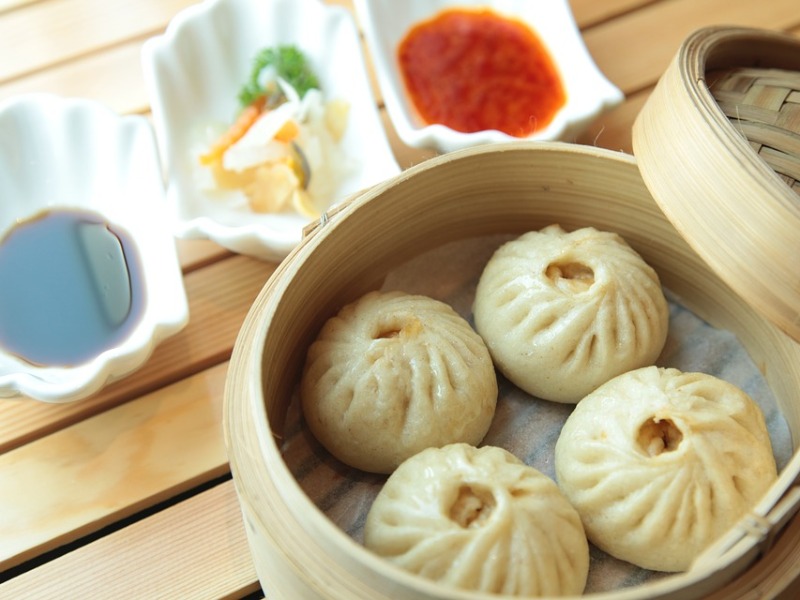
Dish: momos